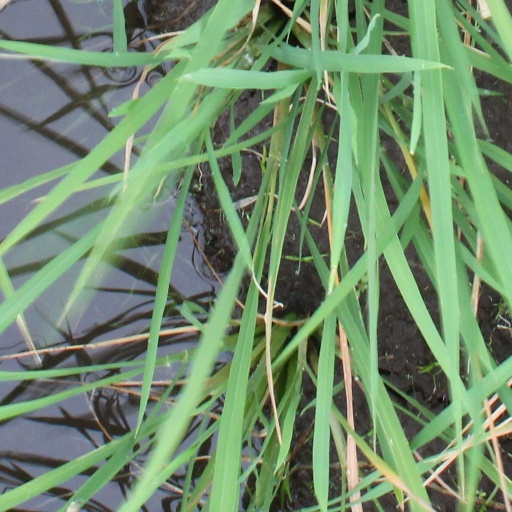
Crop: rice